Coheed and Cambria

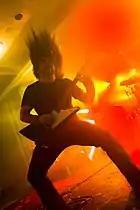
Claudio Sanchez during the Kerrang! Tour 2008

The band's fourth studio album, and second release with Columbia Records, "", was released in October 2007, debuting at number 6 on the Billboard charts. The album's first single, "The Running Free", was released to radio in August 2007. The second single was "Feathers" with a video starring Rena Riffel. The band continued touring, headlining portions of the 2007 Warped Tour, a tour supported by Clutch and The Fall of Troy, and opened for Linkin Park's 25-city U.S. tour, which forced the cancellation of Coheed and Cambria's performances on Australia's Soundwave Festival. In addition to the return of Todd on bass and new drummer Pennie, the band also recruited a touring keyboardist and backup vocalists for its live performances.